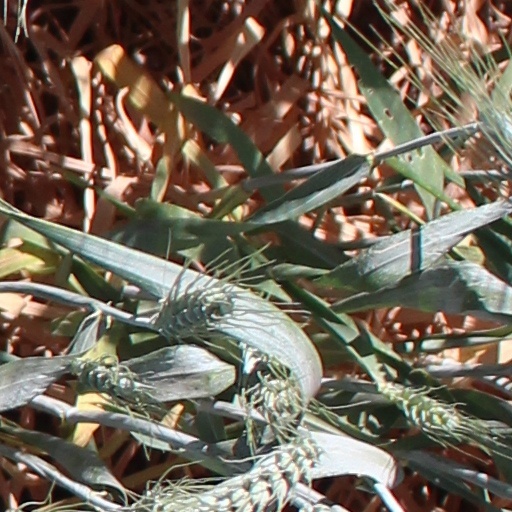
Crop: wheat